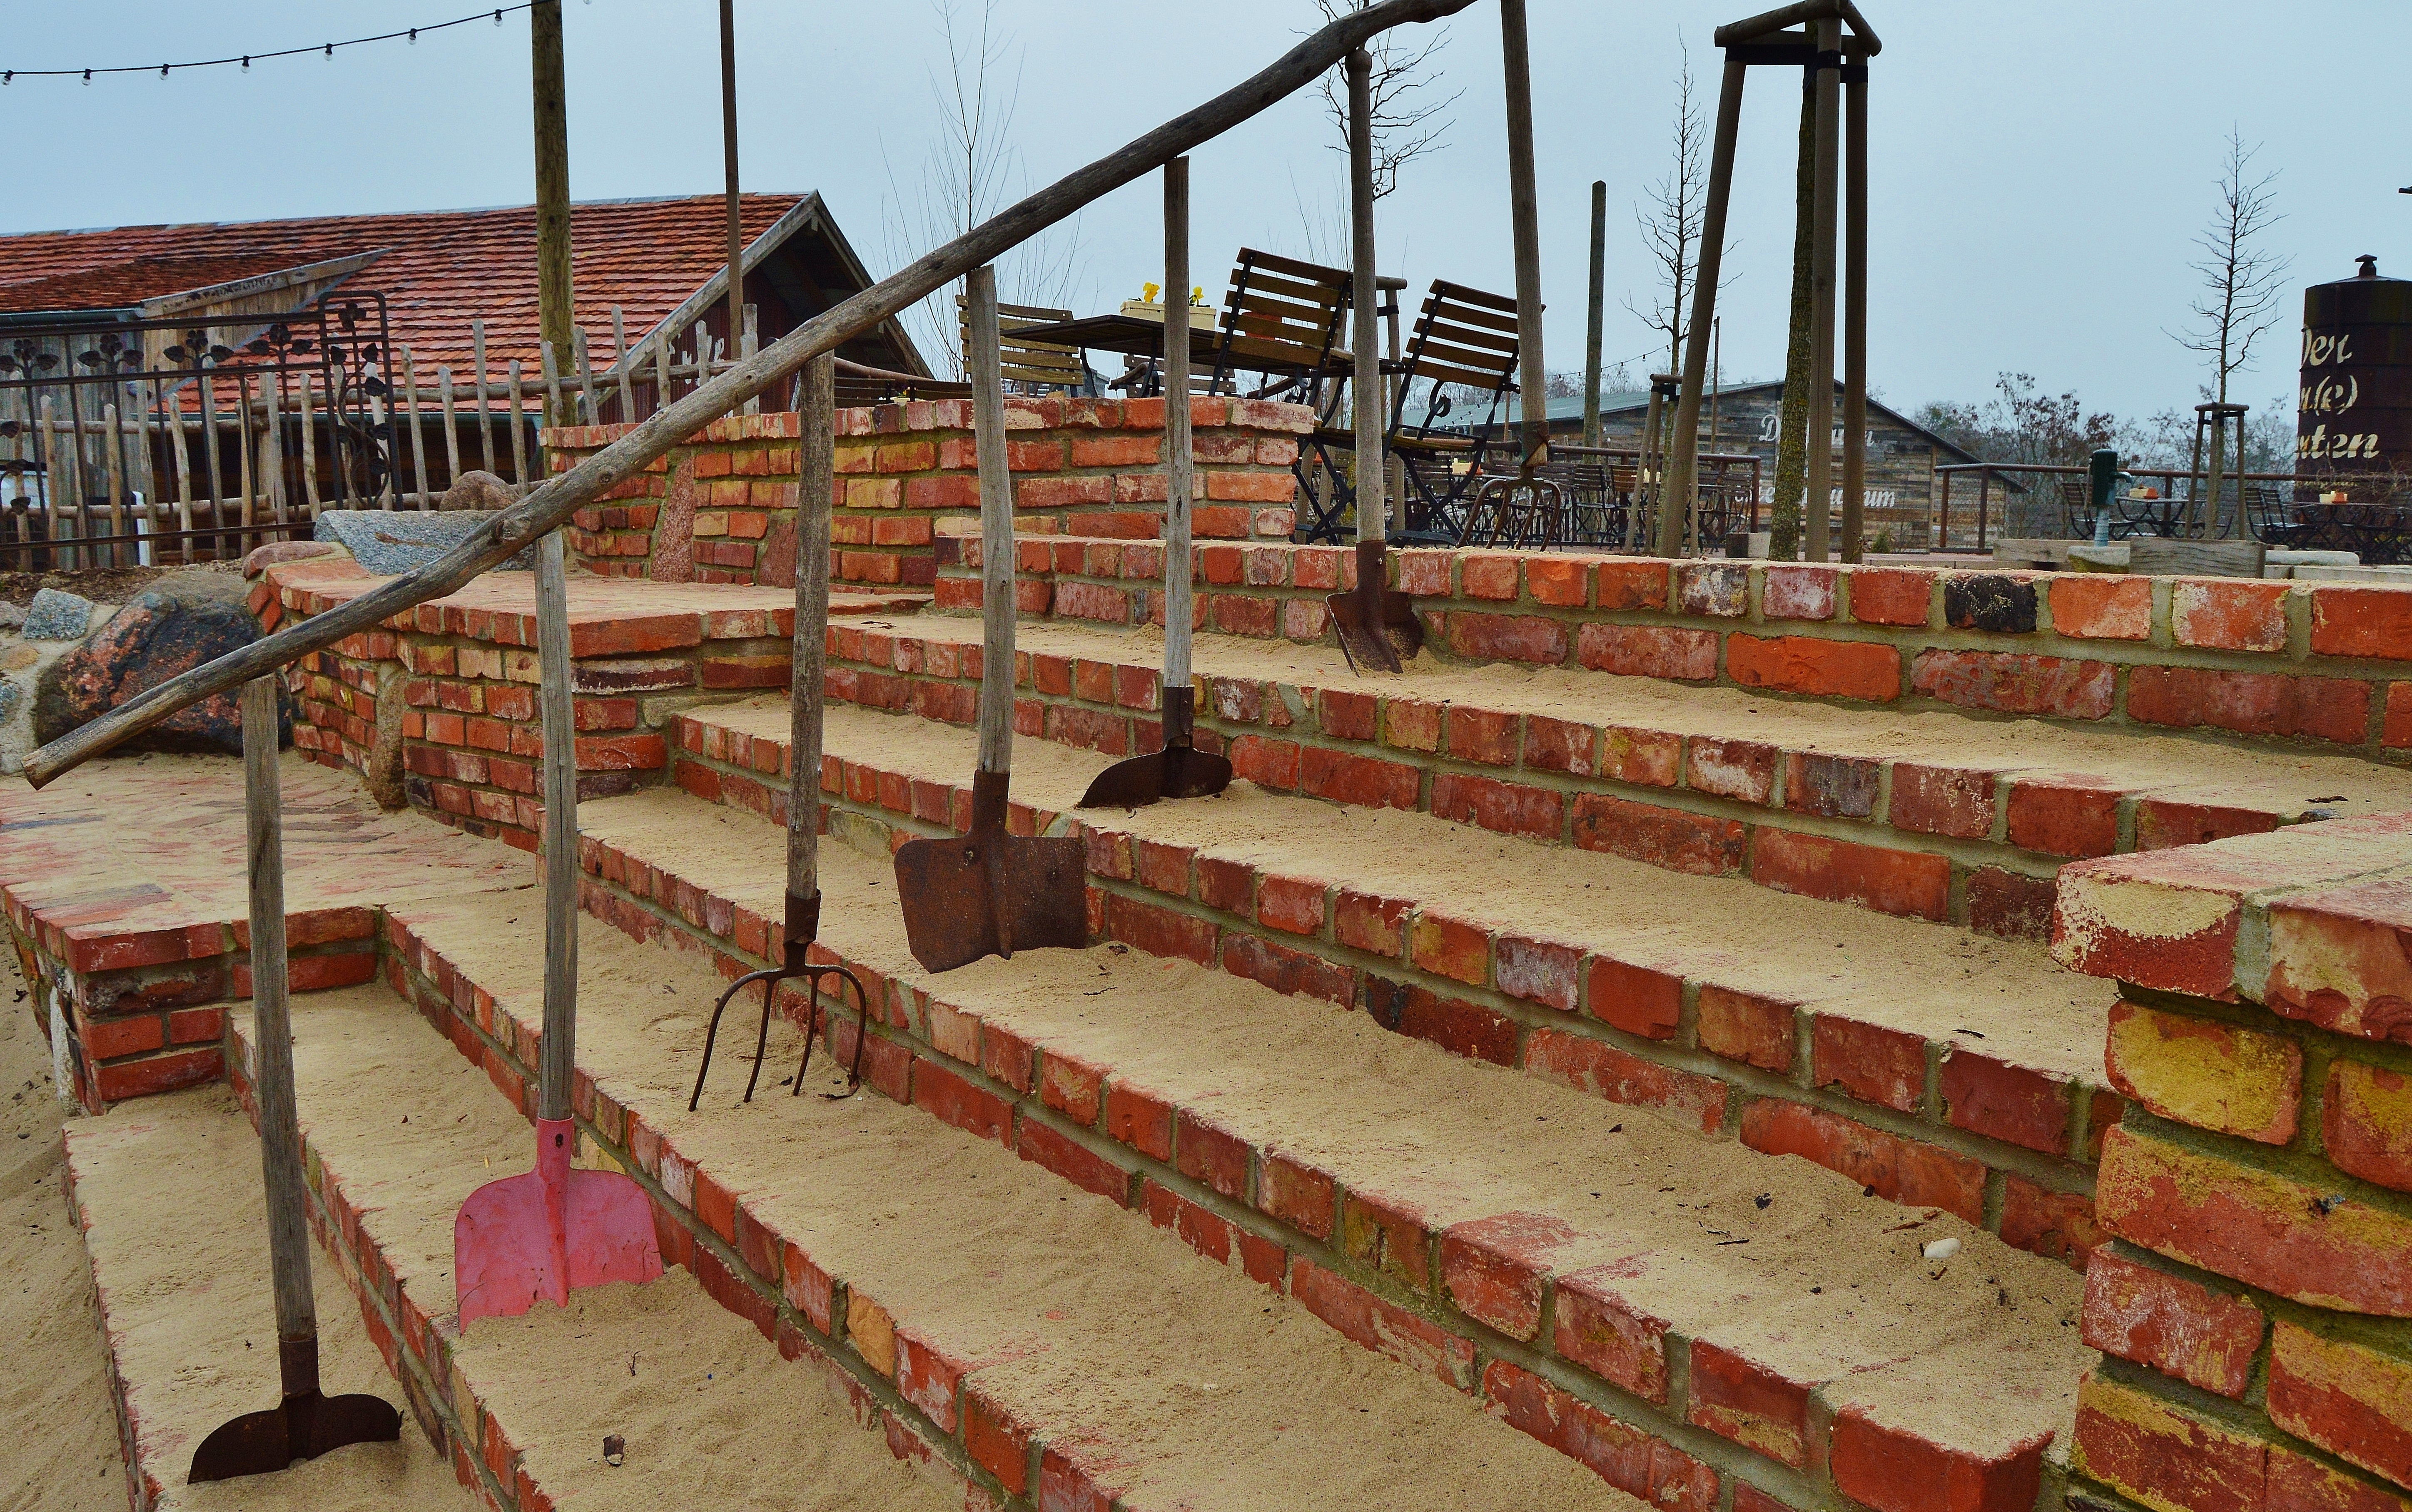
structure, construction, railing, brick, stadium, arena, stairs, strange, brickwork, gag, treppengel nder, sport venue